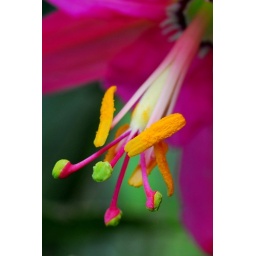
A very vigorous climber trying to overgrow a pine tree in our backyard.